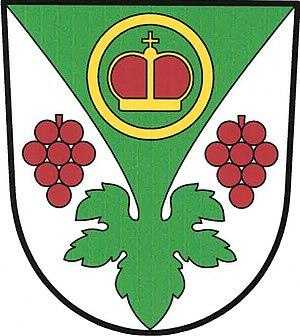
Dřísy est une commune du district de Prague-Est, dans la région de Bohême-Centrale, en République tchèque. Sa population s'élevait à 1 067 habitants en 2020.